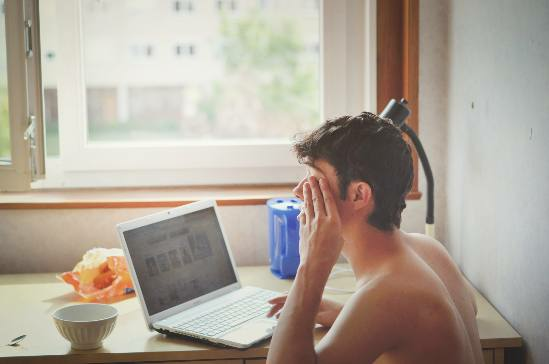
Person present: Yes